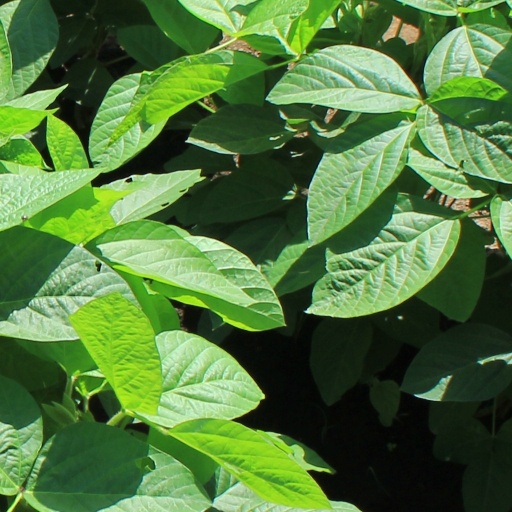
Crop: soybean